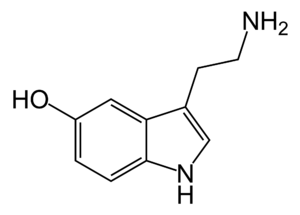
Serotonin
Serotonin-molekylet.
Serotonin eller 5-Hydroxytryptamin er en monoamin neurotransmitter. Biokemisk bliver stoffet dannet fra tryptophan, og findes hovedsageligt i fordøjelsessystemet, blodplade og centralnervesystemet i dyr, og i mennesker. Det bliver ofte forbundet med følelsen af lykke.